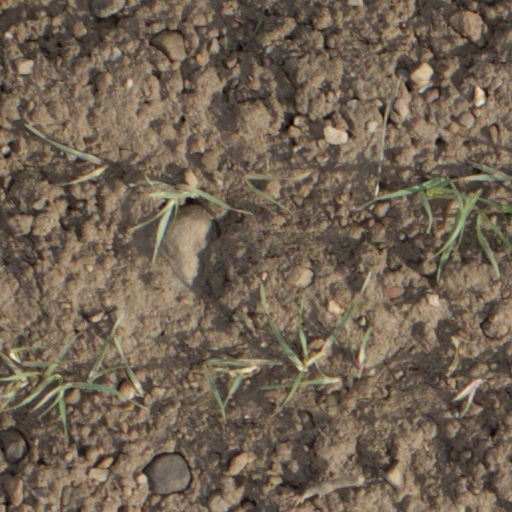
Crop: wheat